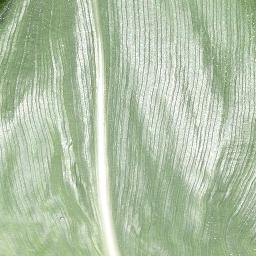
Label: Corn_(Maize)___Healthy